Romantic comedy

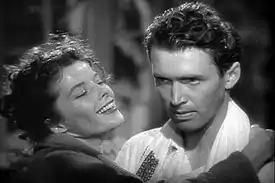
"The Philadelphia Story", considered a pinnacle of romantic comedy

The contemporary romantic comedy genre was shaped by 18th-century Restoration comedy and 19th-century romantic melodrama. Restoration comedies were typically comedies of manners that relied on knowledge of the complex social rules of high society, particularly related to navigating the marriage-market, an inherent feature of the plot in many of these plays, such as William Wycherley's "The Country Wife". While the melodramas of the Romantic period had little to do with comedy, they were hybrids incorporating elements of domestic and sentimental tragedies, pantomime "with an emphasis on gesture, on the body, and the thrill of the chase," and other genres of expression such as songs and folk tales.